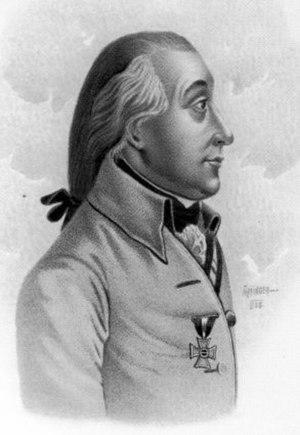
La bataille de Genola, aussi connue sous le nom de bataille de Fossano, se déroula le 4 novembre 1799 à Genola, dans le Piémont, et opposa une armée impériale autrichienne dirigée par le général Michael von Melas à une armée française sous les ordres du général Jean-Étienne Championnet. Melas conduisit ses troupes avec habileté et repoussa les Français du champ de bataille, leur infligeant de lourdes pertes. Cet affrontement de la guerre de la Deuxième Coalition fut le dernier engagement d'importance disputé par les Français en Italie durant l'année 1799.
Peter Karl Ott von Bátorkéz est un officier général hongrois au service de la monarchie des Habsbourg, né en 1738 à Esztergom en Hongrie et mort le 10 mai 1809 à Buda, dans cette même région. Entré dans l'armée autrichienne comme aspirant à l'âge de 19 ans, il participe à plusieurs conflits de la seconde moitié du XVIIIᵉ siècle qui l'oppose aux Prussiens et aux Turcs.